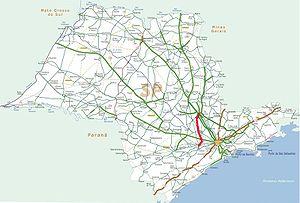
La Rodovia Santos Dumont est une autoroute brésilienne à 2x2 voies de circulation qui relie la ville de Campinas à l'Aéroport international de Viracopos/Campinas.